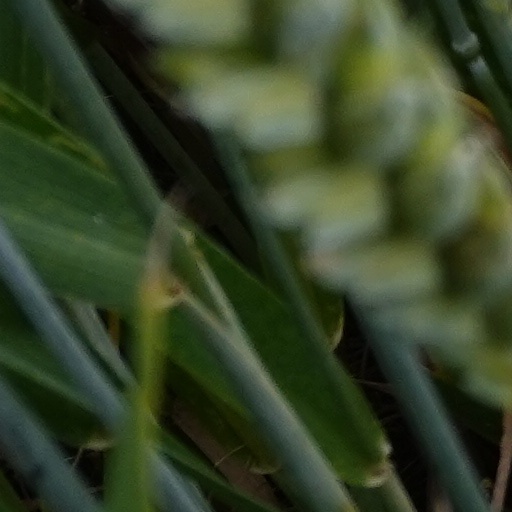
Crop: wheat